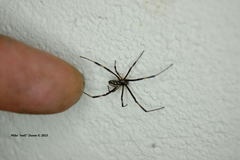
Species: Lactrodectus_hesperus